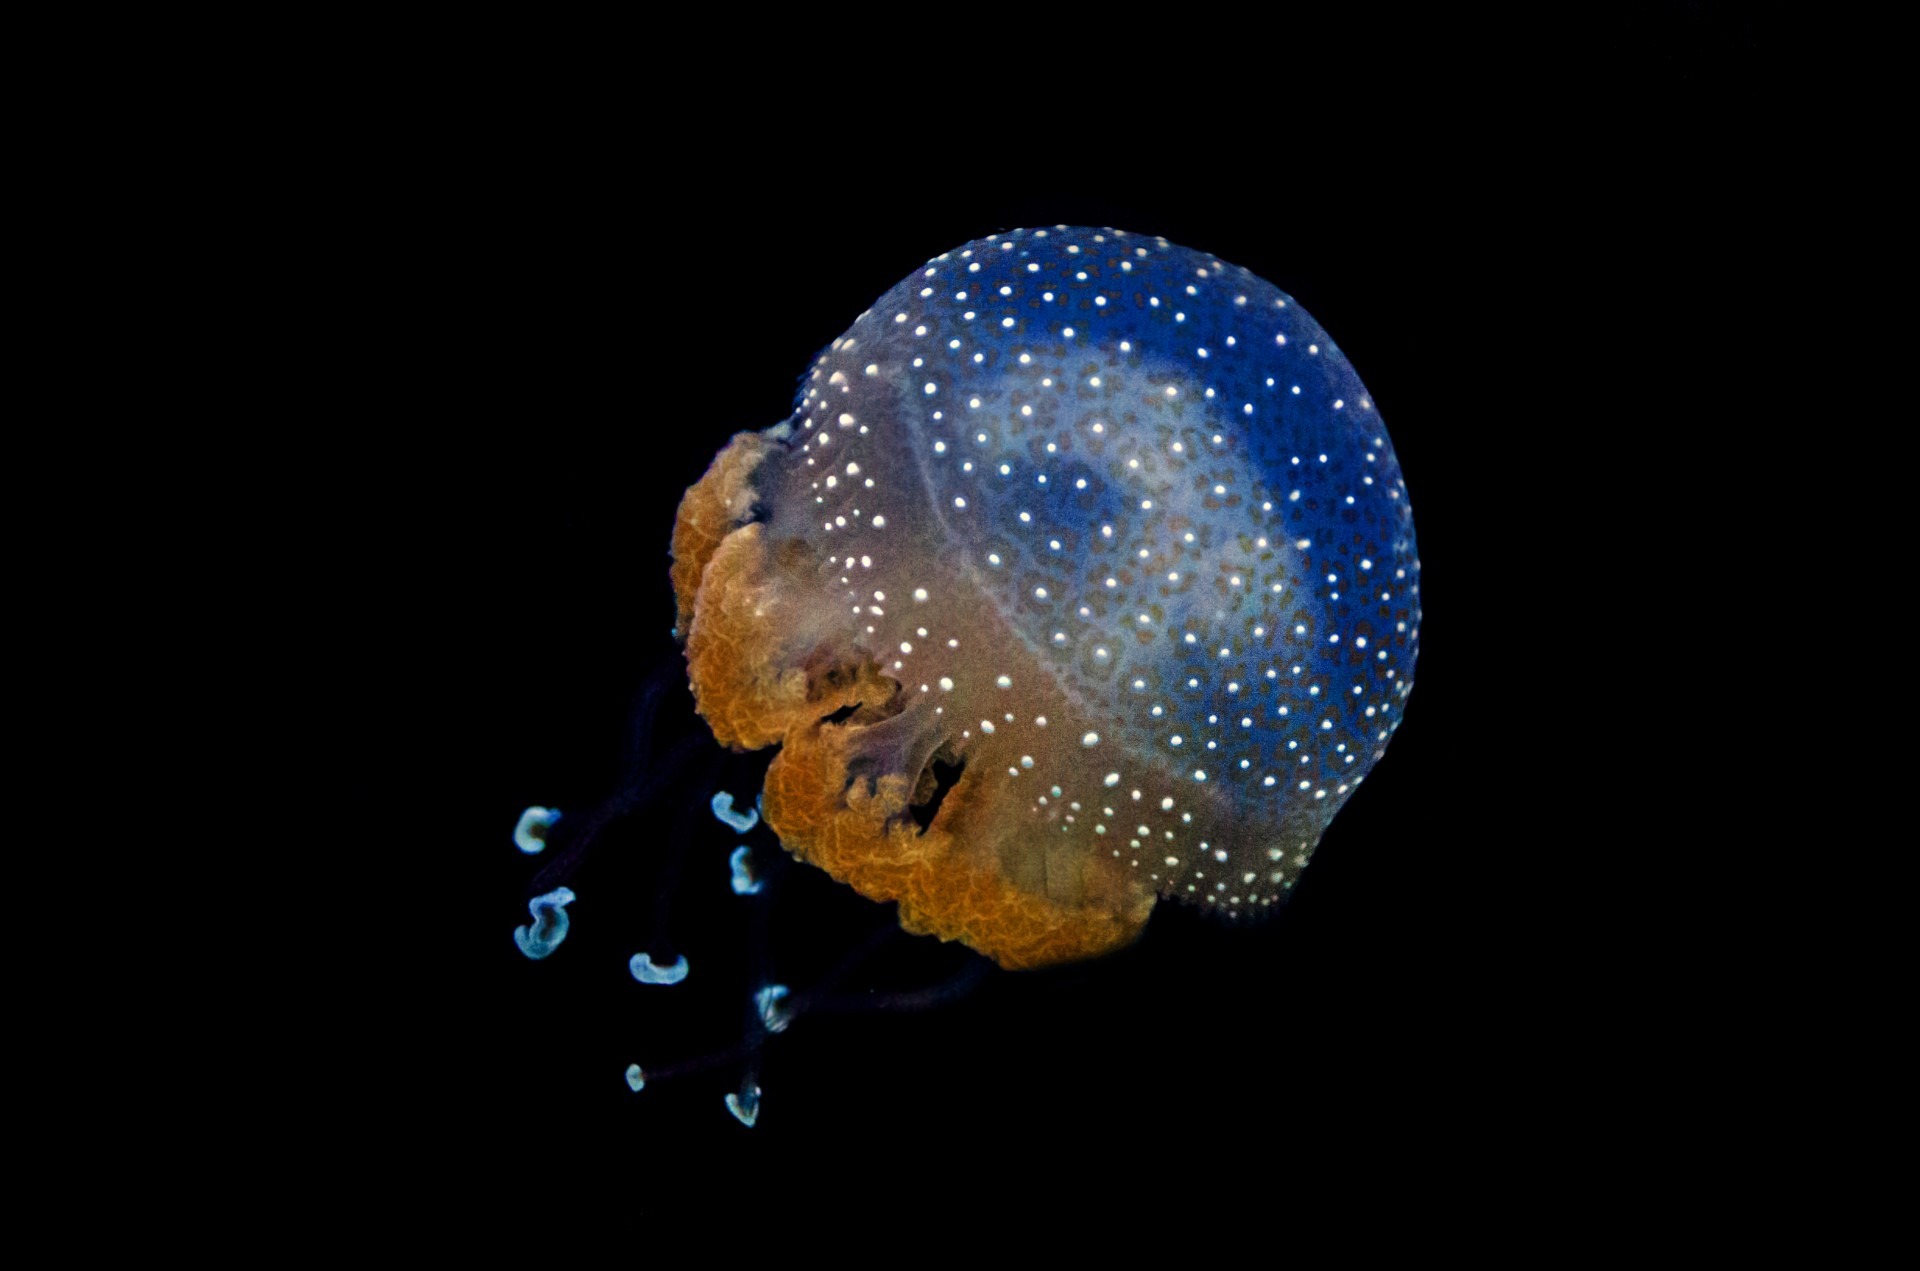
sea, water, nature, ocean, animal, dark, diving, wildlife, biology, jellyfish, blue, aquatic, black, fish, coral, invertebrate, medusa, aquarium, cnidaria, deep, marine, danger, exotic, fishes, organism, marine biology, marine invertebrates